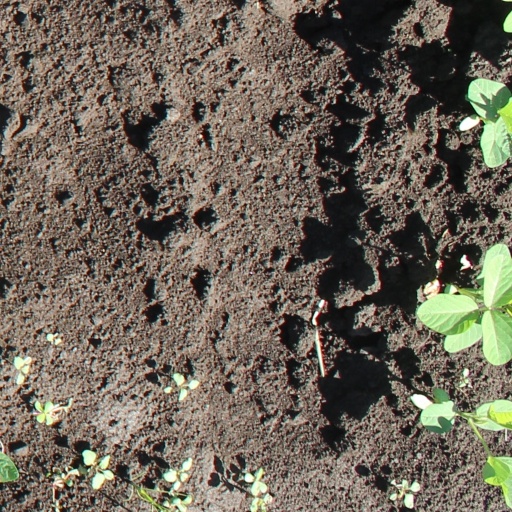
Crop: soybean